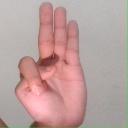
अक्षर: भ